Akingam

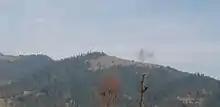
A view of Zoon mall (mountain) from Akingam village

As of the 2011 Census of India, there were 5,007 people, 2,026 workers and 755 families residing in Akingam. There were 2,579 males and 2,428 females. 17.93% of Akingam's total population, 898 people, were children aged 0–6.